British Bangladeshis

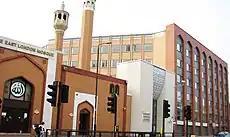
The East London Mosque located in Whitechapel, London, is one of the largest mosques in the west with a majority Bangladeshi congregation

By the late 1970s, the Brick Lane area had become predominantly Bengali, replacing the former Jewish community which had declined. Jews migrated to outlying suburbs of London, as they integrated with the majority British population. Jewish bakeries were turned into curry houses, jewellery shops became sari stores, and synagogues became dress factories. The synagogue at the corner of Fournier Street and Brick Lane became the Brick Lane Jamme Masjid or 'Brick Lane Mosque', which continues to serve the Bangladeshi community to this day. This building represents the history of successive communities of immigrants in this part of London. It was built in 1743 as a French Protestant church; in 1819 it became a Methodist chapel, and in 1898 was designated as the Spitalfields Great Synagogue. It was finally sold, to become the Jamme Masjid.